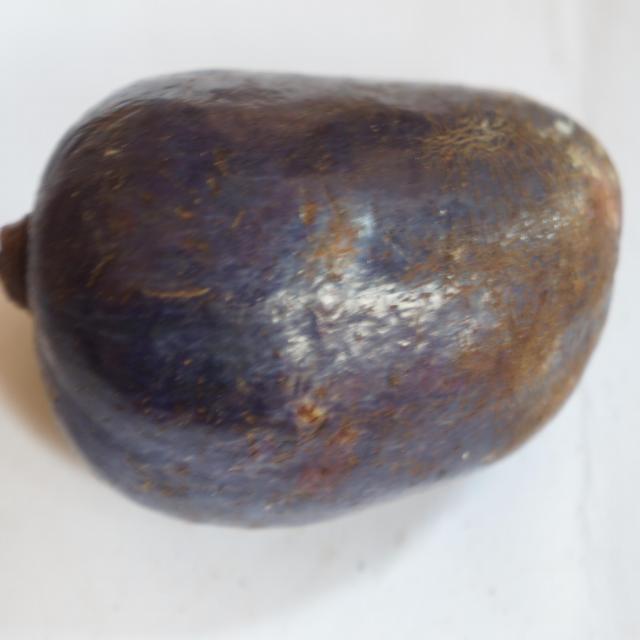
Plum grade: unaffected